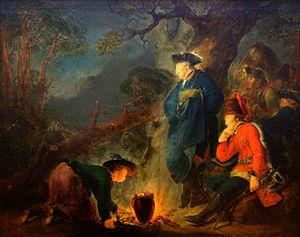
Bernhard Rode est un peintre d'histoire et graveur allemand, actif à Berlin et dans le Brandebourg dans la seconde moitié du XVIIIᵉ siècle. Né à Berlin le 25 juillet 1725 et mort dans la même ville le 28 juin 1797, il a été en étroite relation avec les personnalités marquantes du mouvement de l'Aufklärung à Berlin et de ses idées, qu'il a contribué à diffuser par ses œuvres.